Henness Ridge Fire Lookout

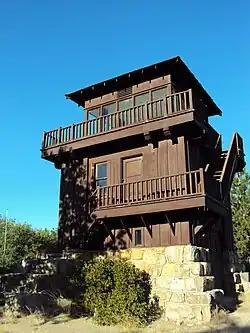
Henness Ridge Fire Lookout, Built 1934 by the CCC

The Henness Ridge Fire Lookout in Yosemite National Park was built in 1934 by the Civilian Conservation Corps (CCC) which was a public work relief program for unemployed men age 18–24. The CCC provided unskilled manual labor related to the conservation and development of natural resources in rural areas of the United States.